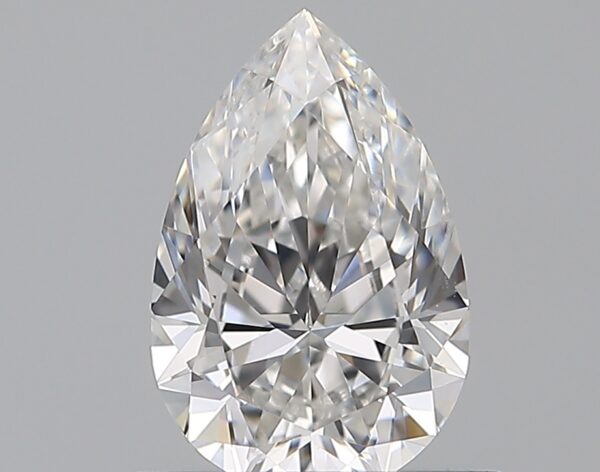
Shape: pear
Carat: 0.75
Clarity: VS1
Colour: E
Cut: EX
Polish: EX
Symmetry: EX
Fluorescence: ST
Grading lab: GIA
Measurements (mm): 7.76 x 5.08 x 3.1